Brown Bear, Whitechapel

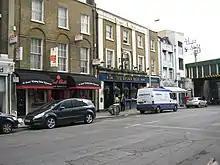
The Brown Bear

The Brown Bear is a pub at 139 Leman Street, Whitechapel, London E1.